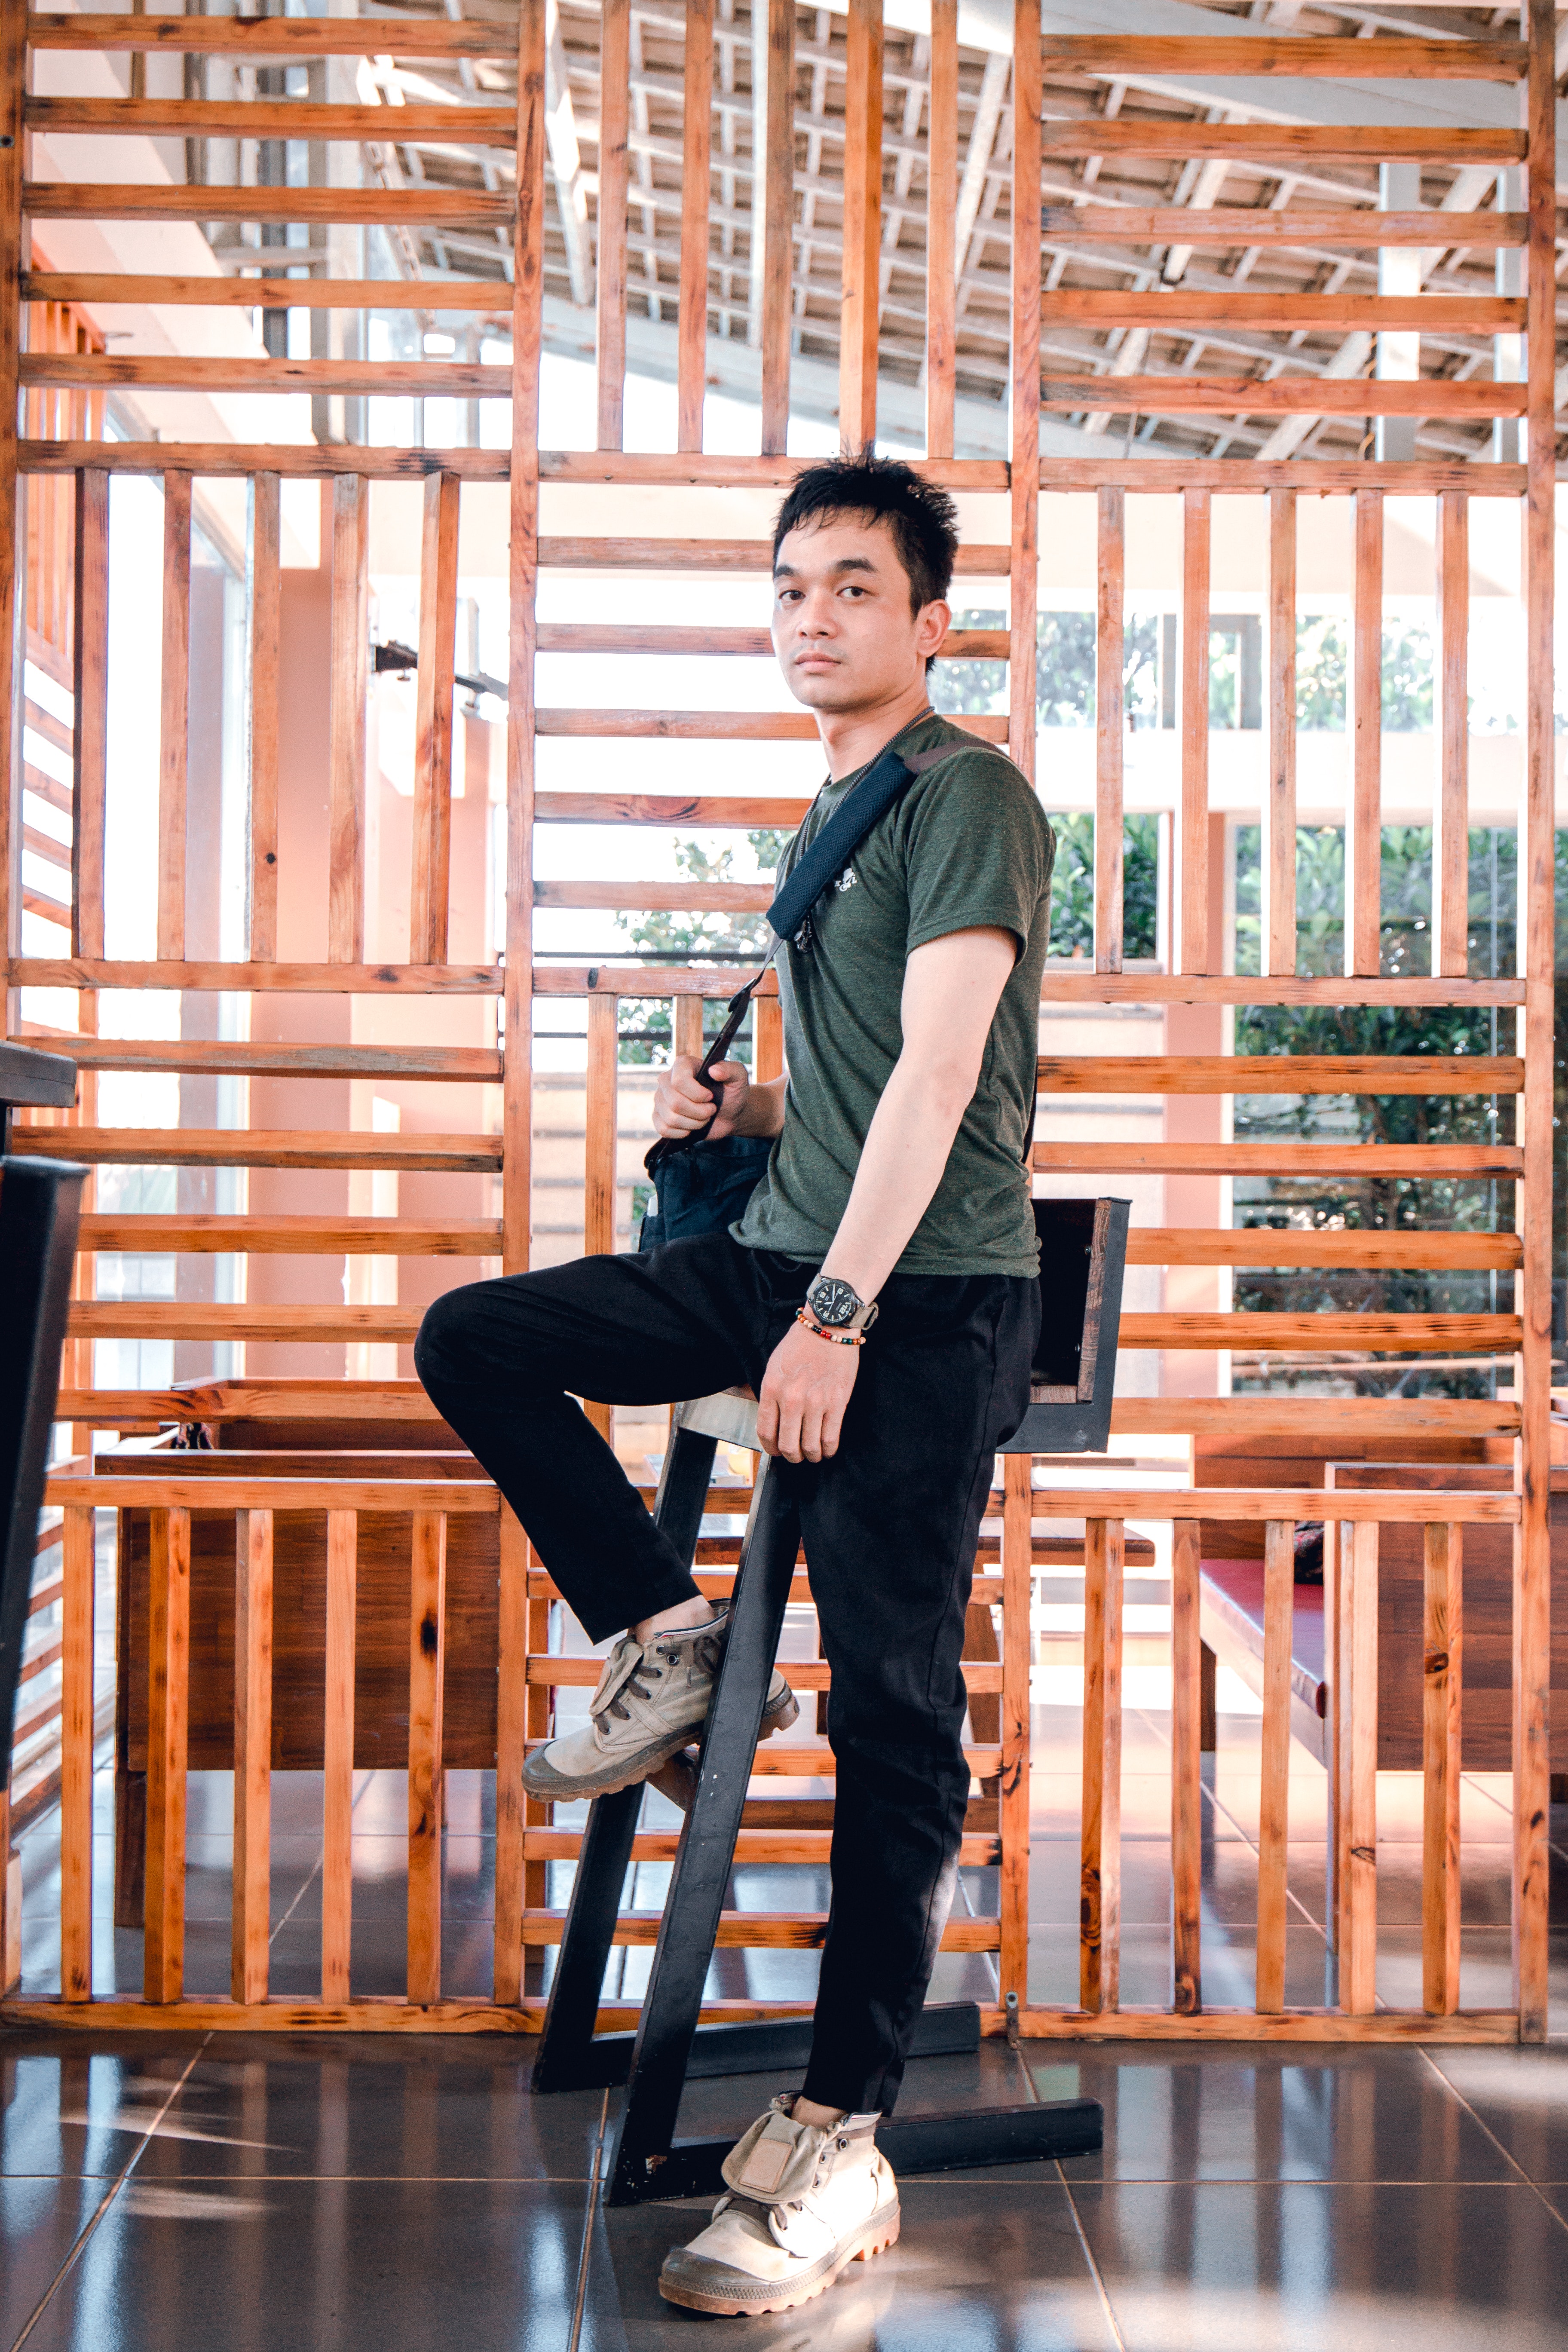
standing, footwear, fashion, jeans, waist, leg, street fashion, shoe, outerwear, denim, photography, sitting, trousers, leisure, photo shoot, furniture, jacket, style